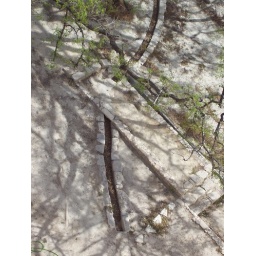
water channels in the castle grounds